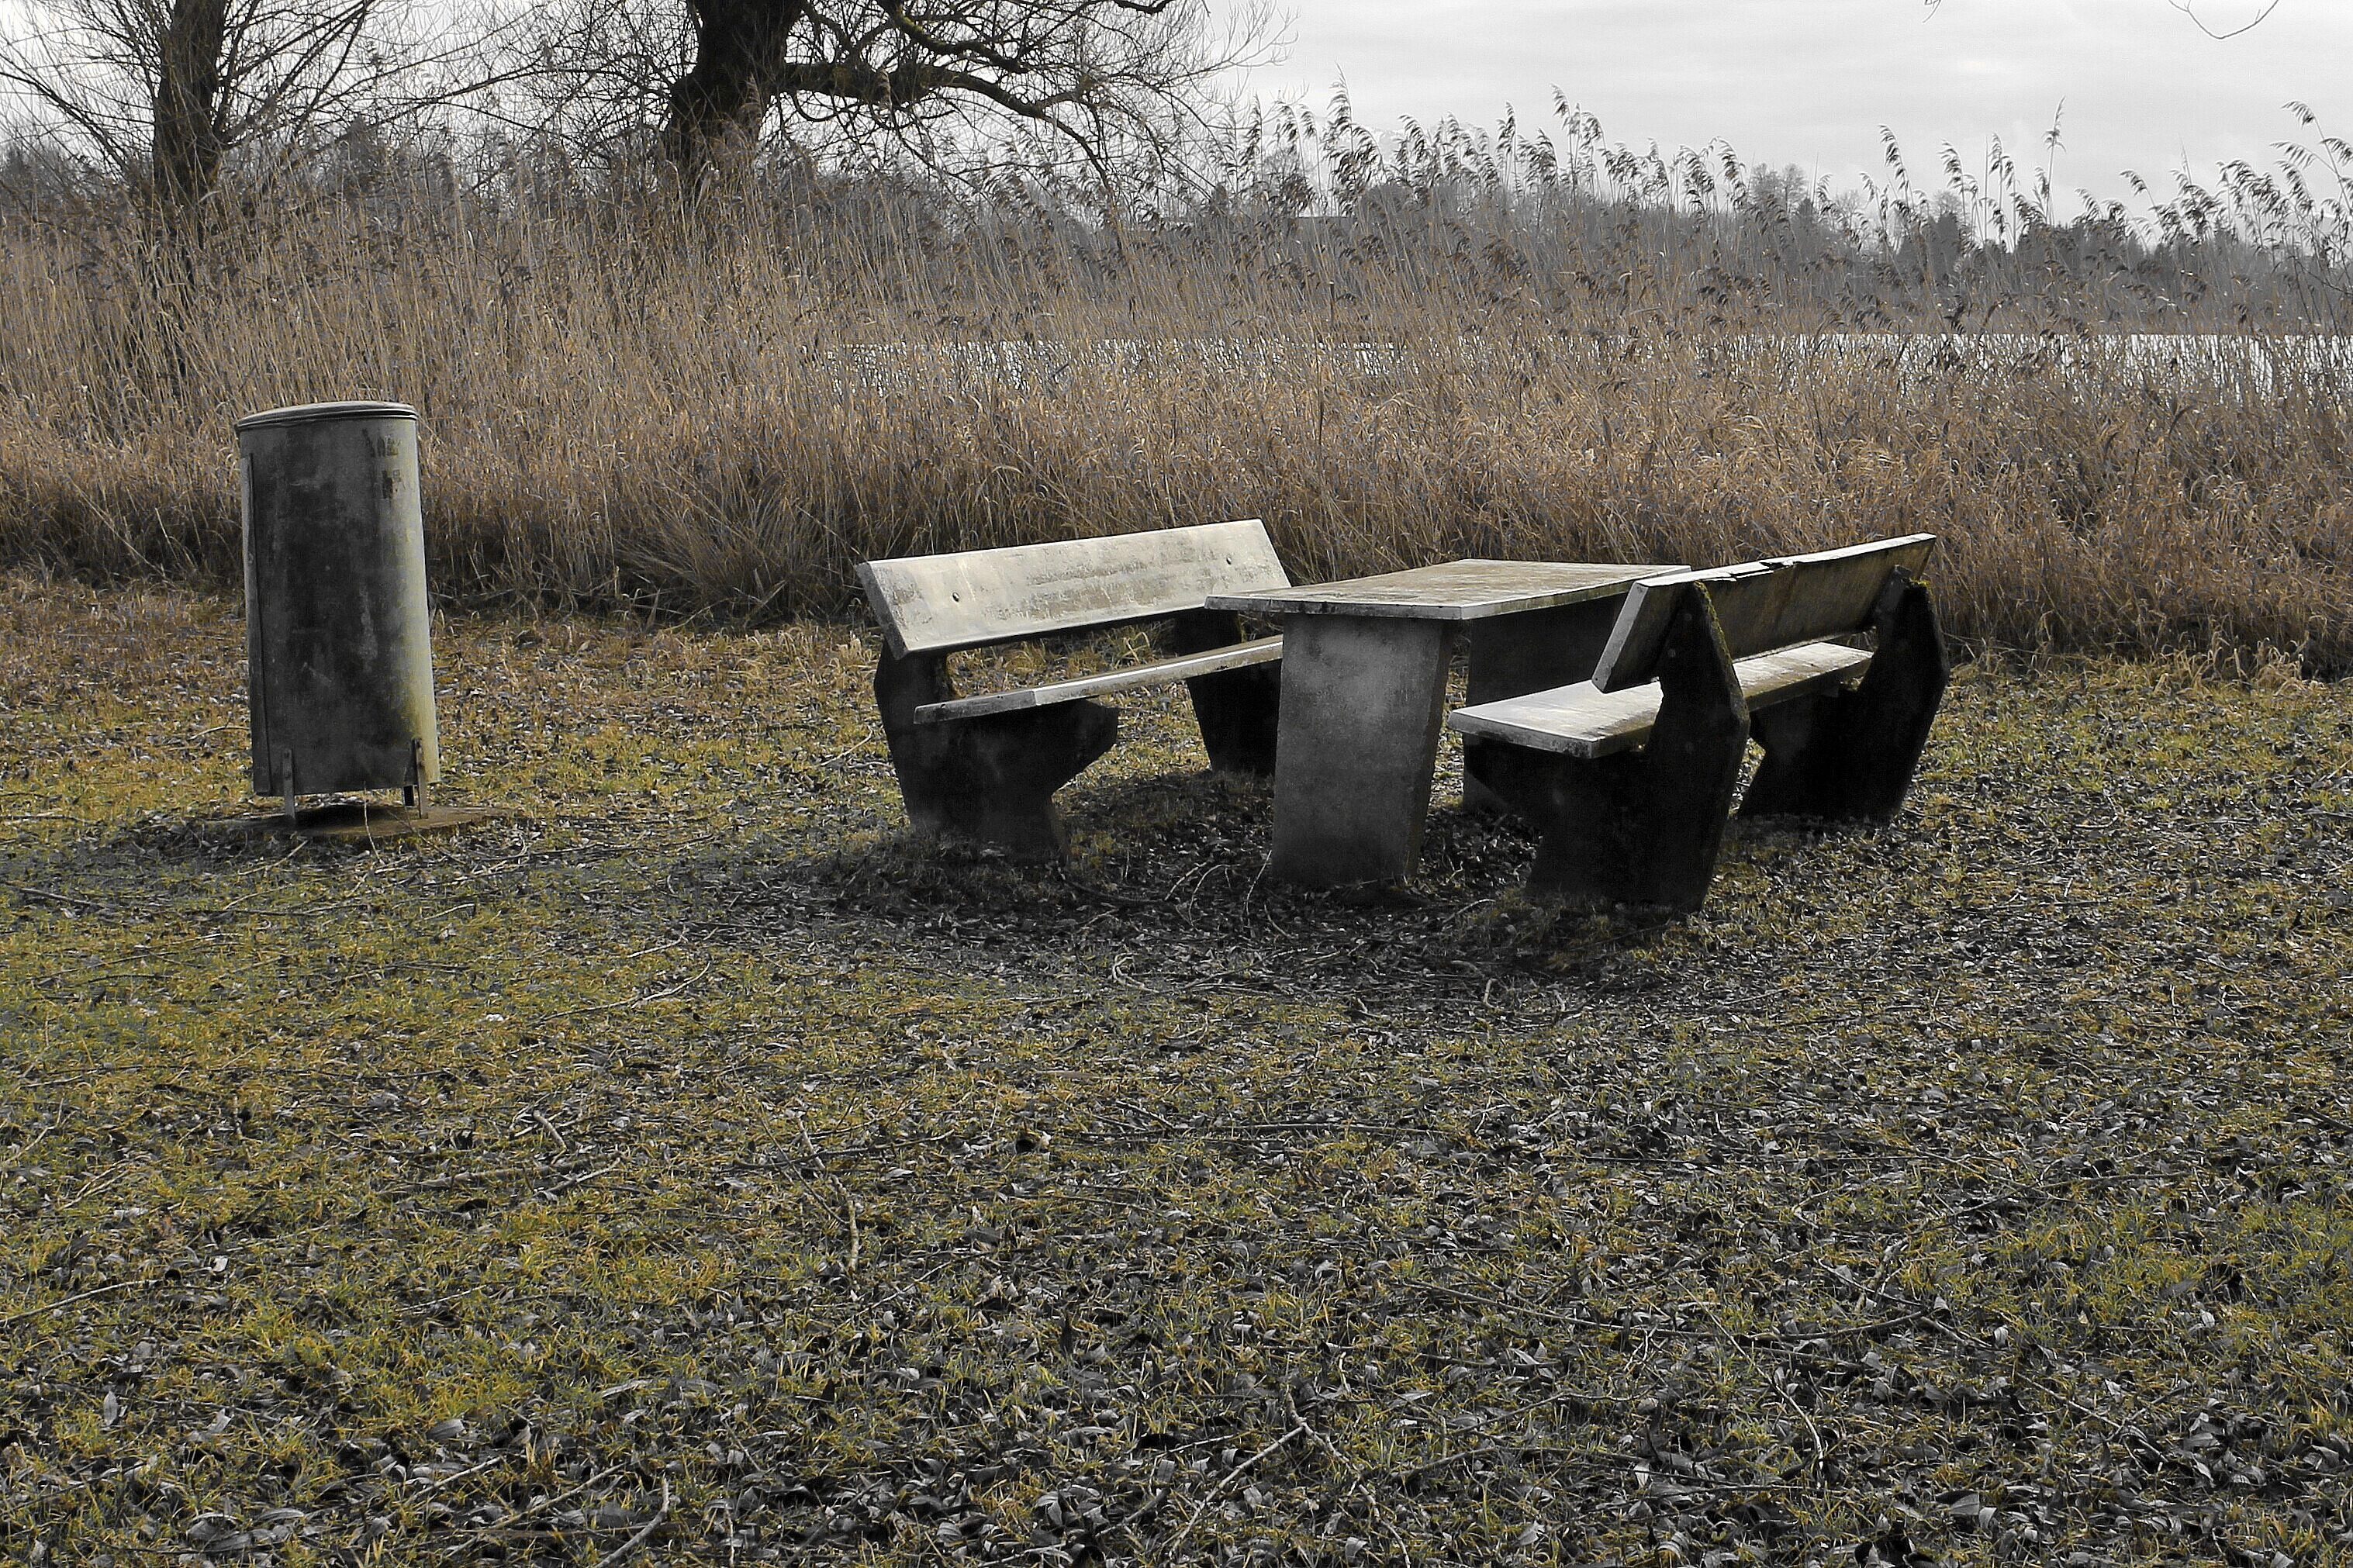
tree, grass, wood, field, farm, atmosphere, alone, sad, grey, loneliness, lost, gloomy, mood, silent, leave, resting place, trist, kahl, rural area, being alone, seating arrangement